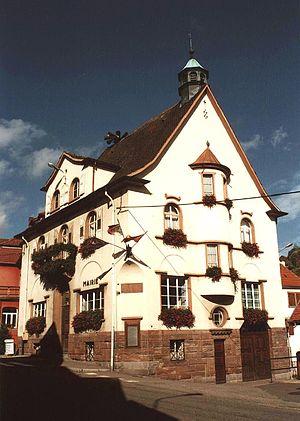
Soultzeren est une commune française située dans le département du Haut-Rhin, en région Grand Est.